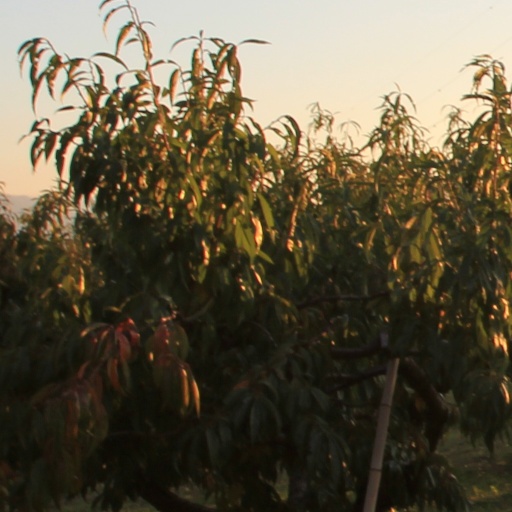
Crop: grape